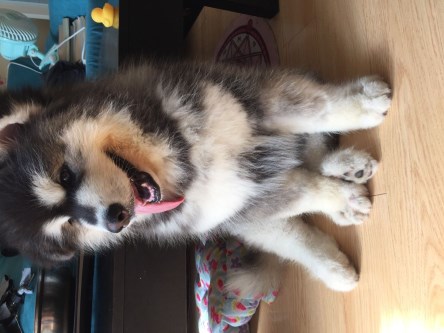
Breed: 1324-n000004-malamute